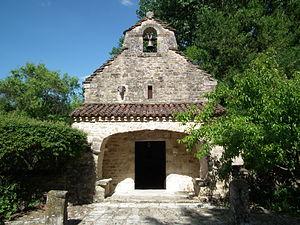
Chapelle Notre-Dame de Colombiers
Colombiers est une commune du Sud-Ouest de la France, située dans le département de la Charente-Maritime.